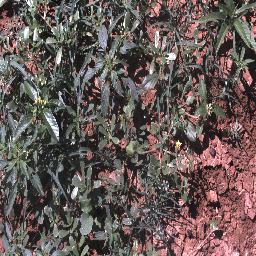
Label: negative